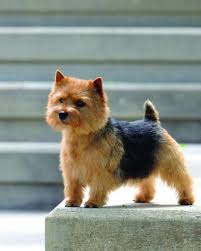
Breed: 203-n000016-Norwich_terrier